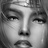
Emotion: sad